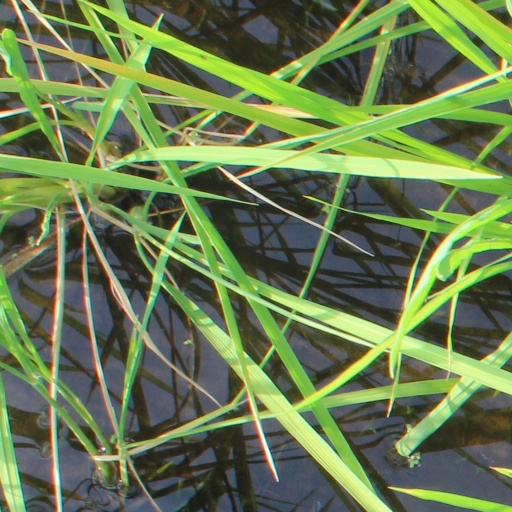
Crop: rice